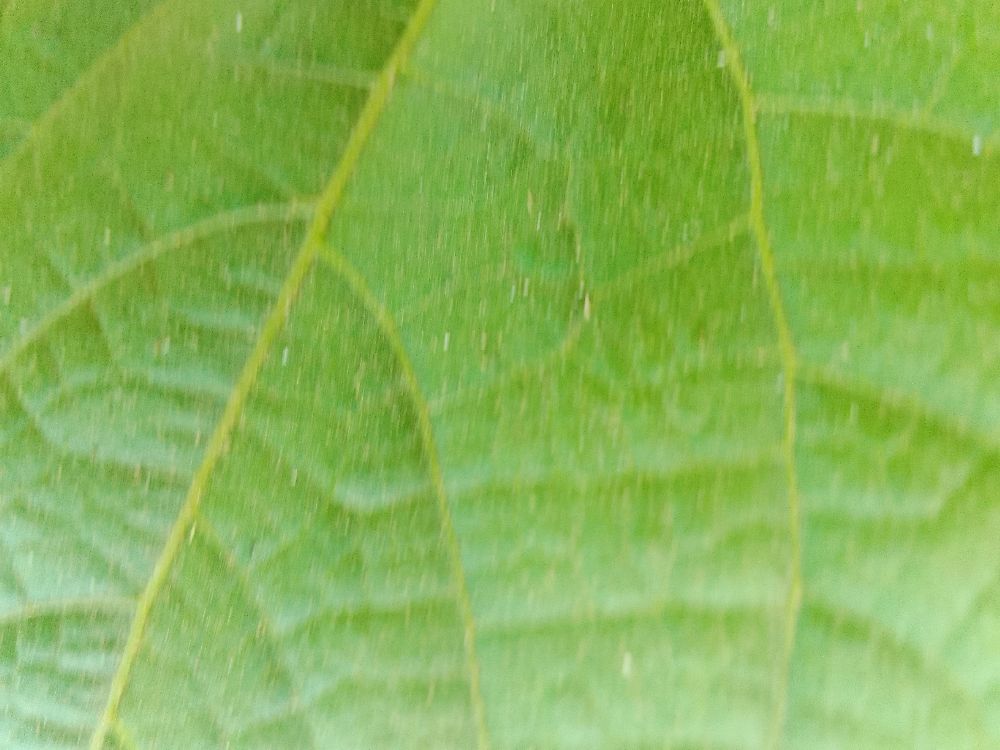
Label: healthy